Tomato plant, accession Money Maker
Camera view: tilt-top (135 deg); turntable rotation: 180 degrees
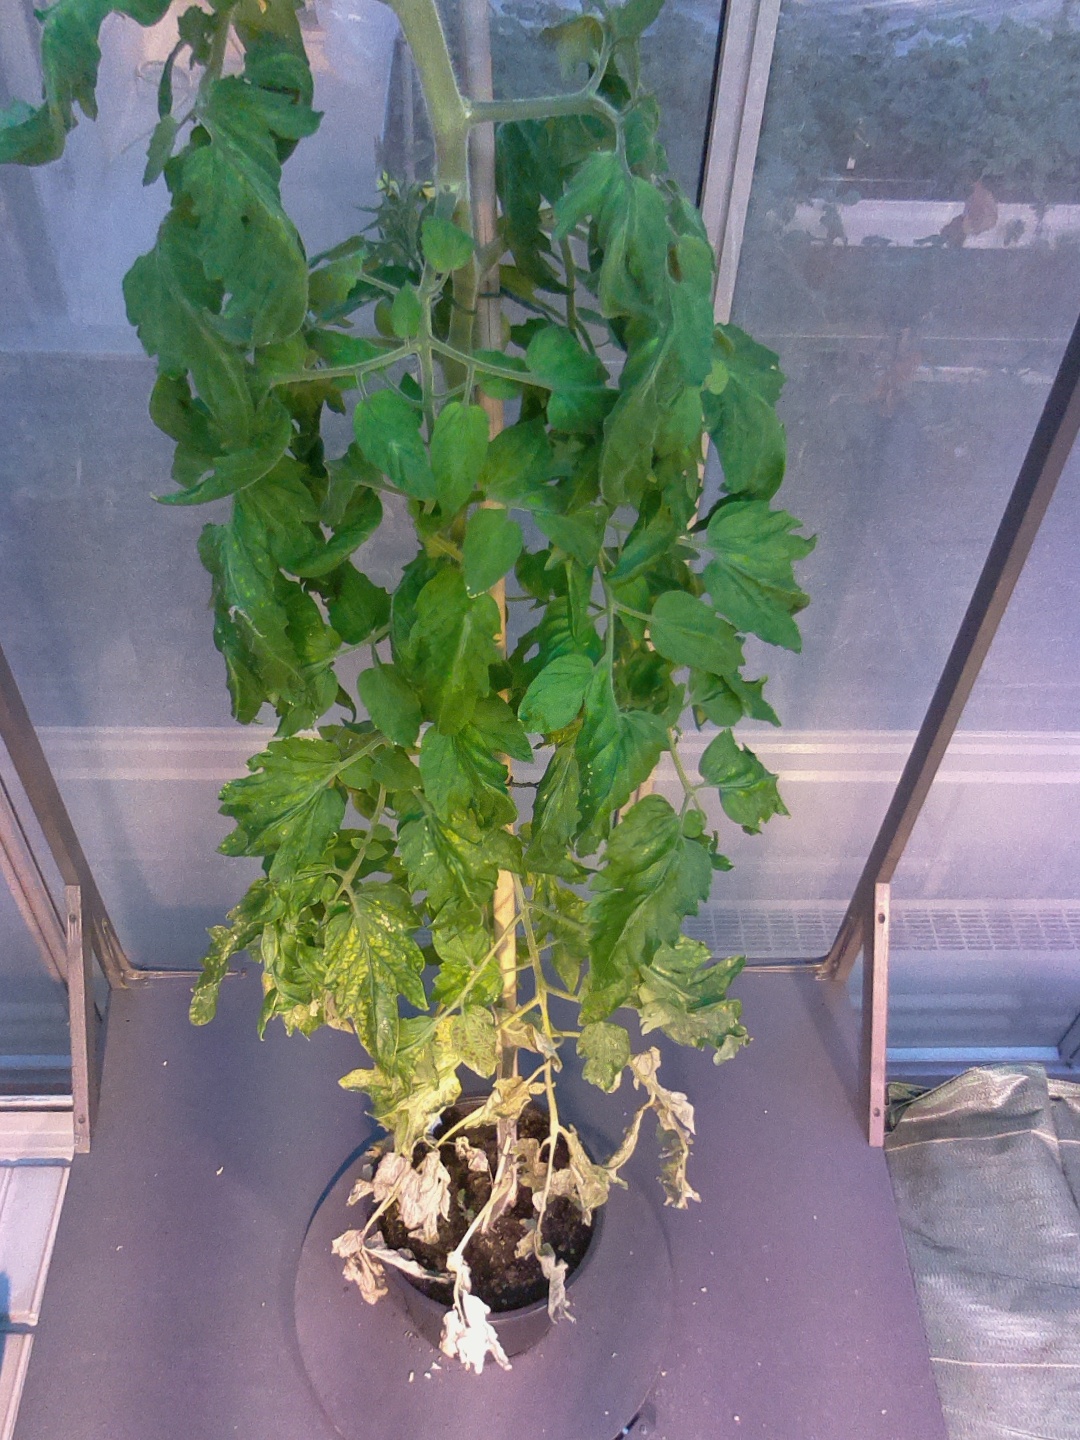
BBCH growth stage 72: 20%-30% of final fruit size